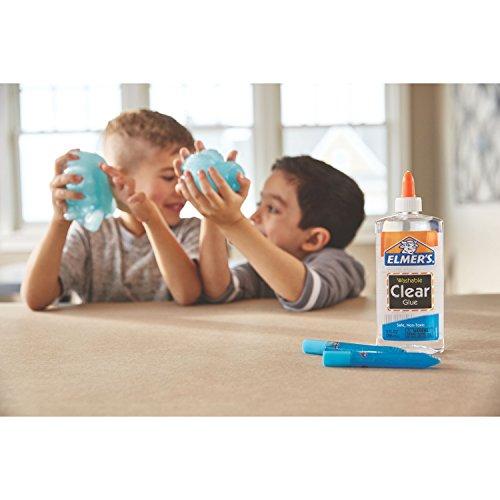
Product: Elmer’s Rainbow Glitter Glue Pen Set, Assorted Colors, 0.356 Ounces Each, 31 Count - Great For Making Slime
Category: Arts, Crafts & Sewing | Crafting | Craft Supplies | Adhesives | Art Glues & Pastes
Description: Rainbow of 31 glitter pens add a sparkly pop to slime, writing, and art.
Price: $14.95